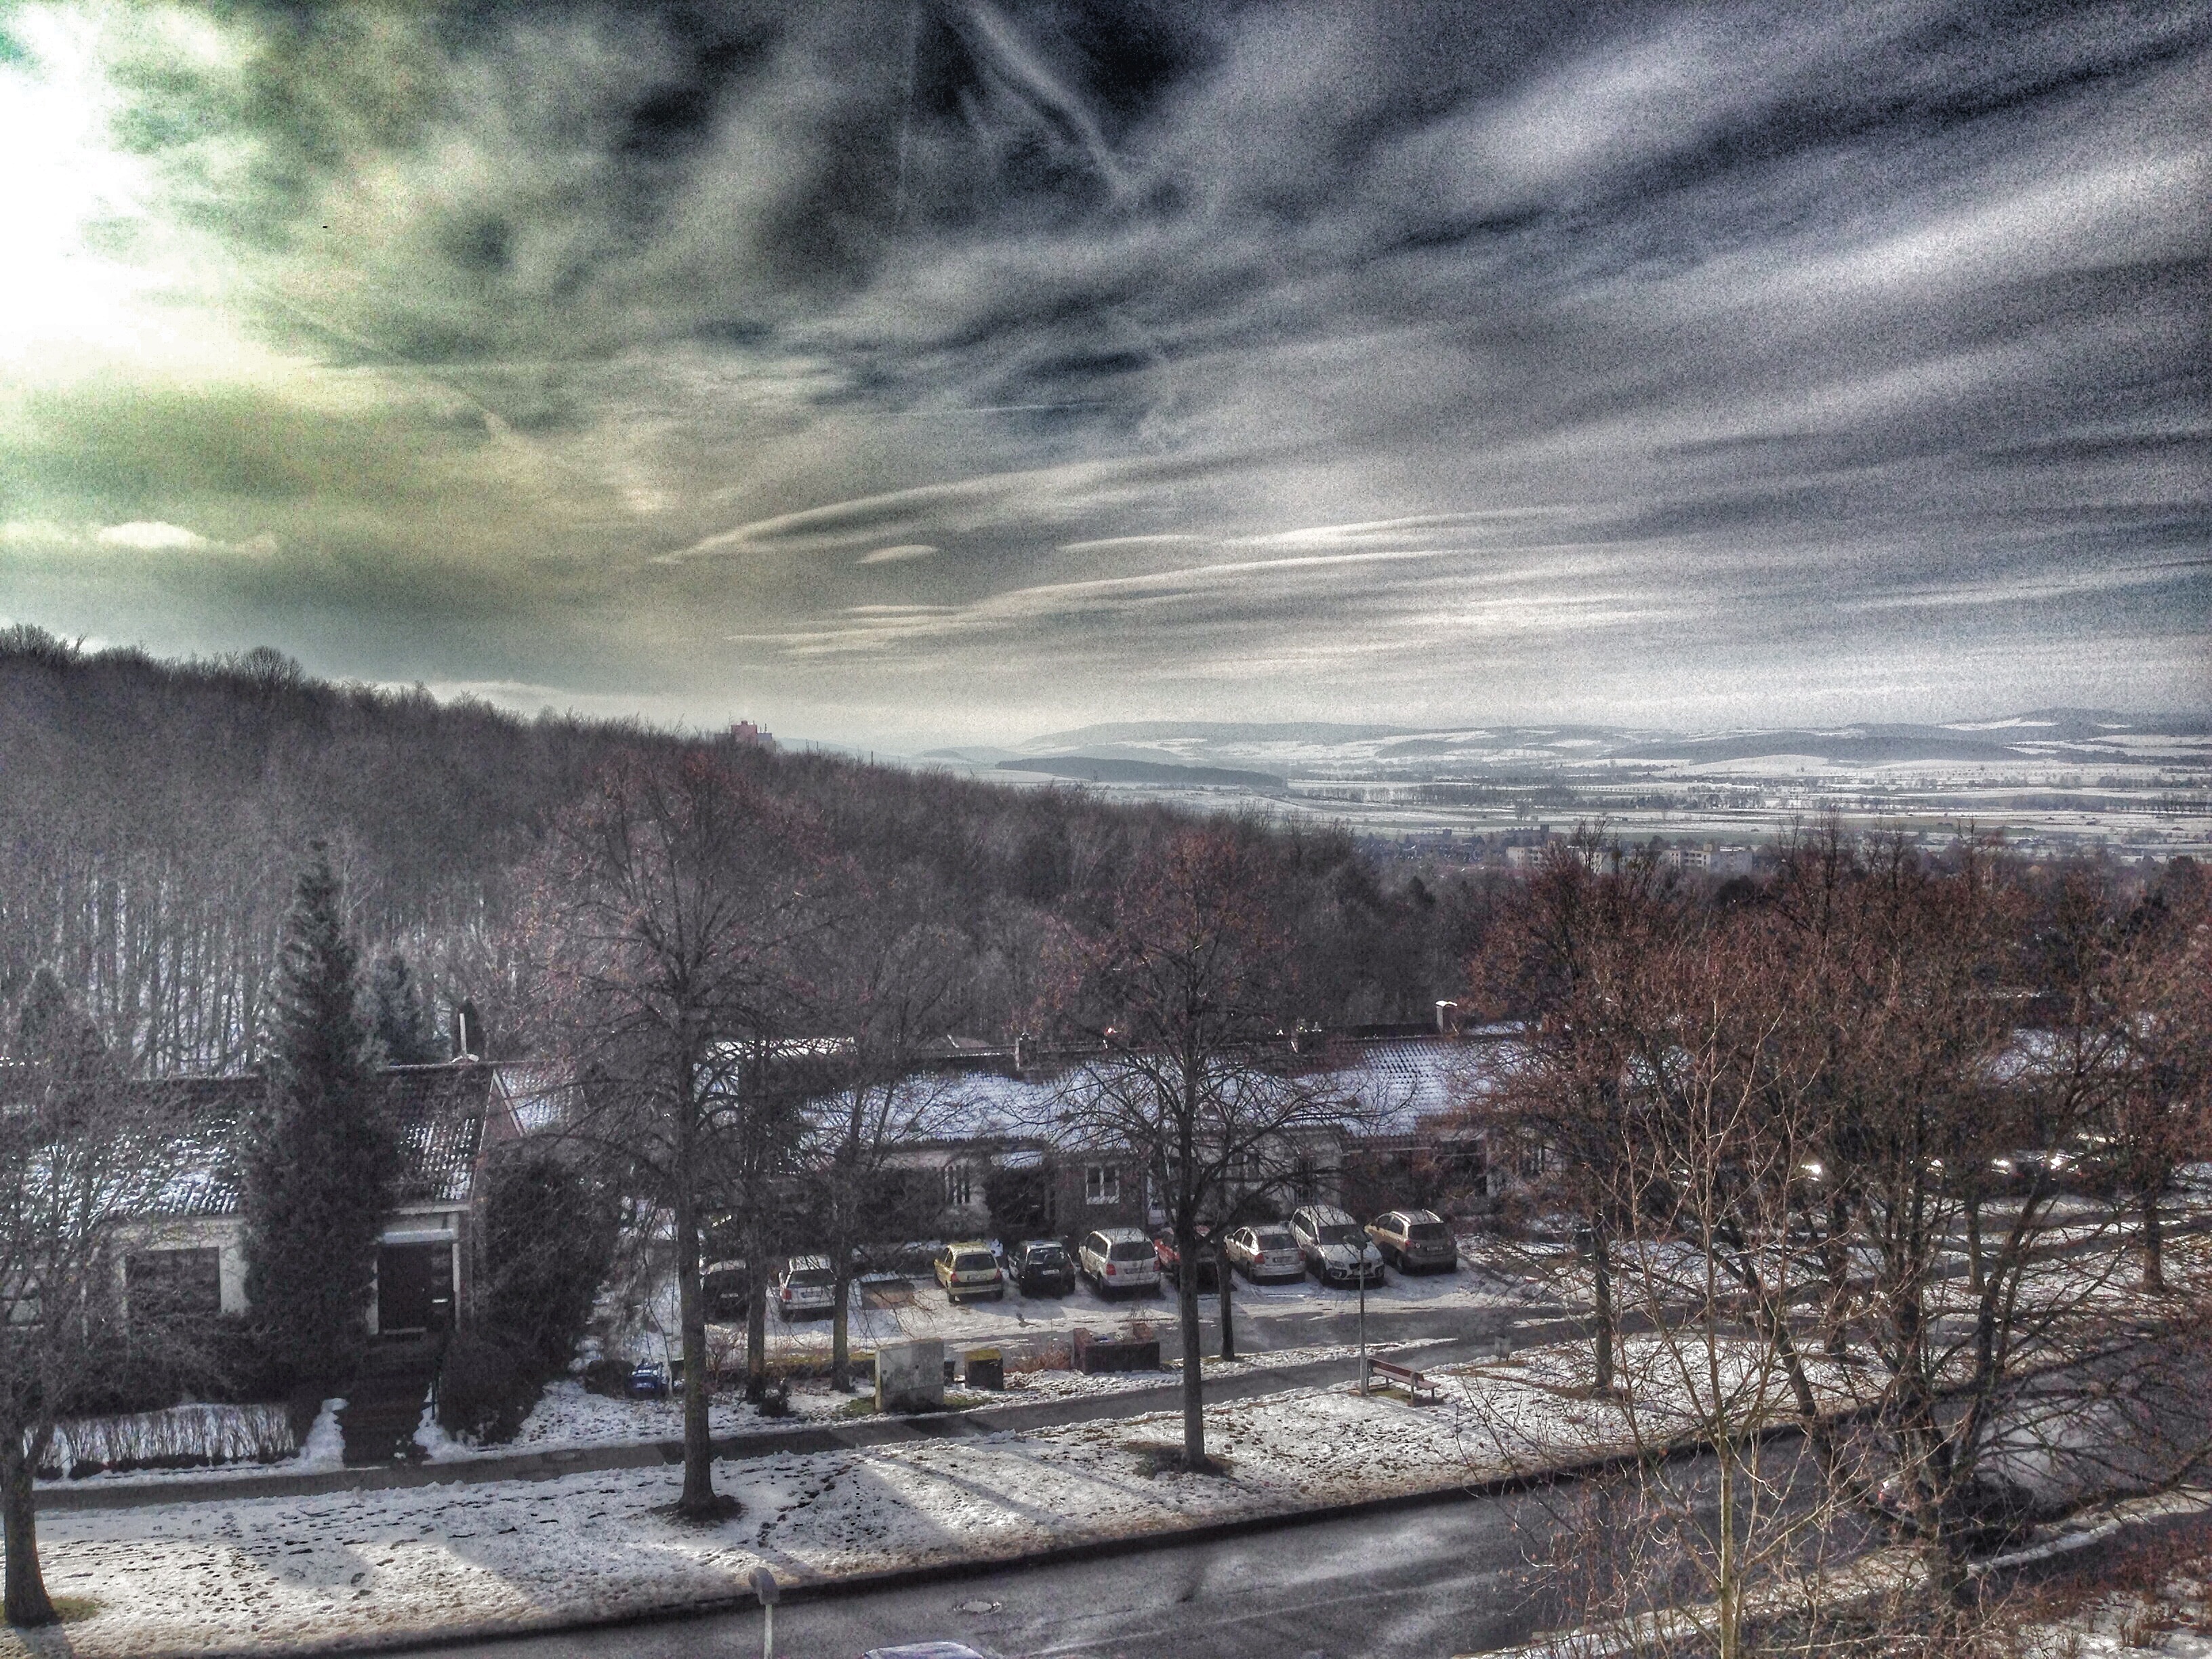
landscape, tree, forest, snow, winter, cloud, sky, track, morning, frost, evening, weather, season, outside, hdr, clouds, atmospheric phenomenon